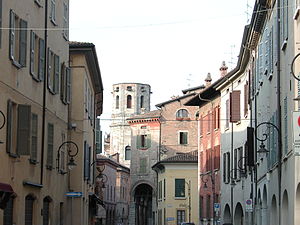
Reggio Emilia (provins) / Comuni
Gadebillede Reggio Emilia
Provinsen Reggio Emilia er en af 8 provinser i regionen Emilia-Romagna i det nordlige Italien. Reggio Emilia er provinsens hovedby. Der er 45 kommuner i provinsen